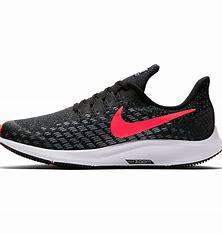
Brand: Nike
Model: Air Zoom Pegasus 35